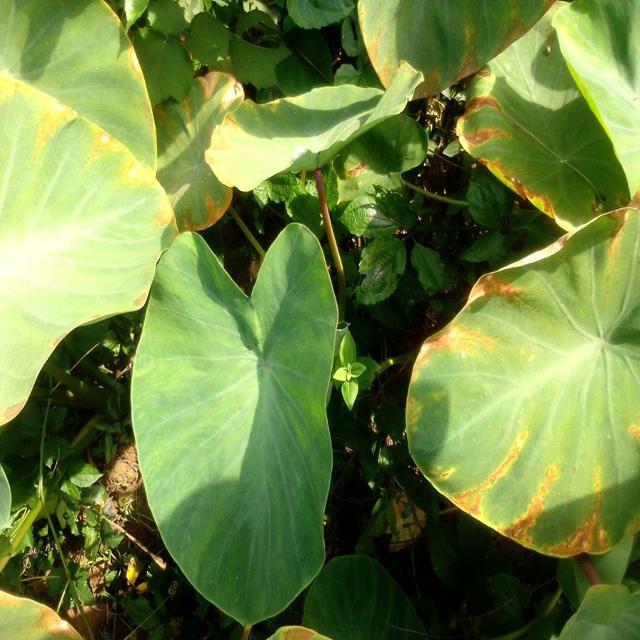
Label: Mid_Blight